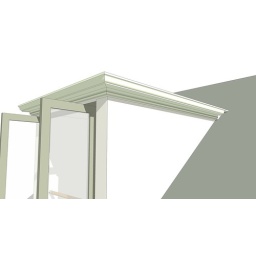
Interior Detail : Room in a roof : example of dormer window